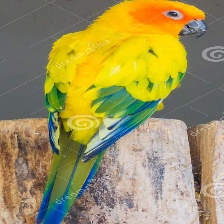
Species: JANDAYA PARAKEET
Scientific name: ARATINGA JANDAYA